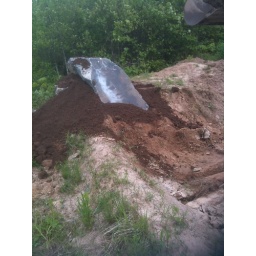
A gigantic rock we embedded in a dirt bank for bike tricks. Rock laid with Mini Excavator